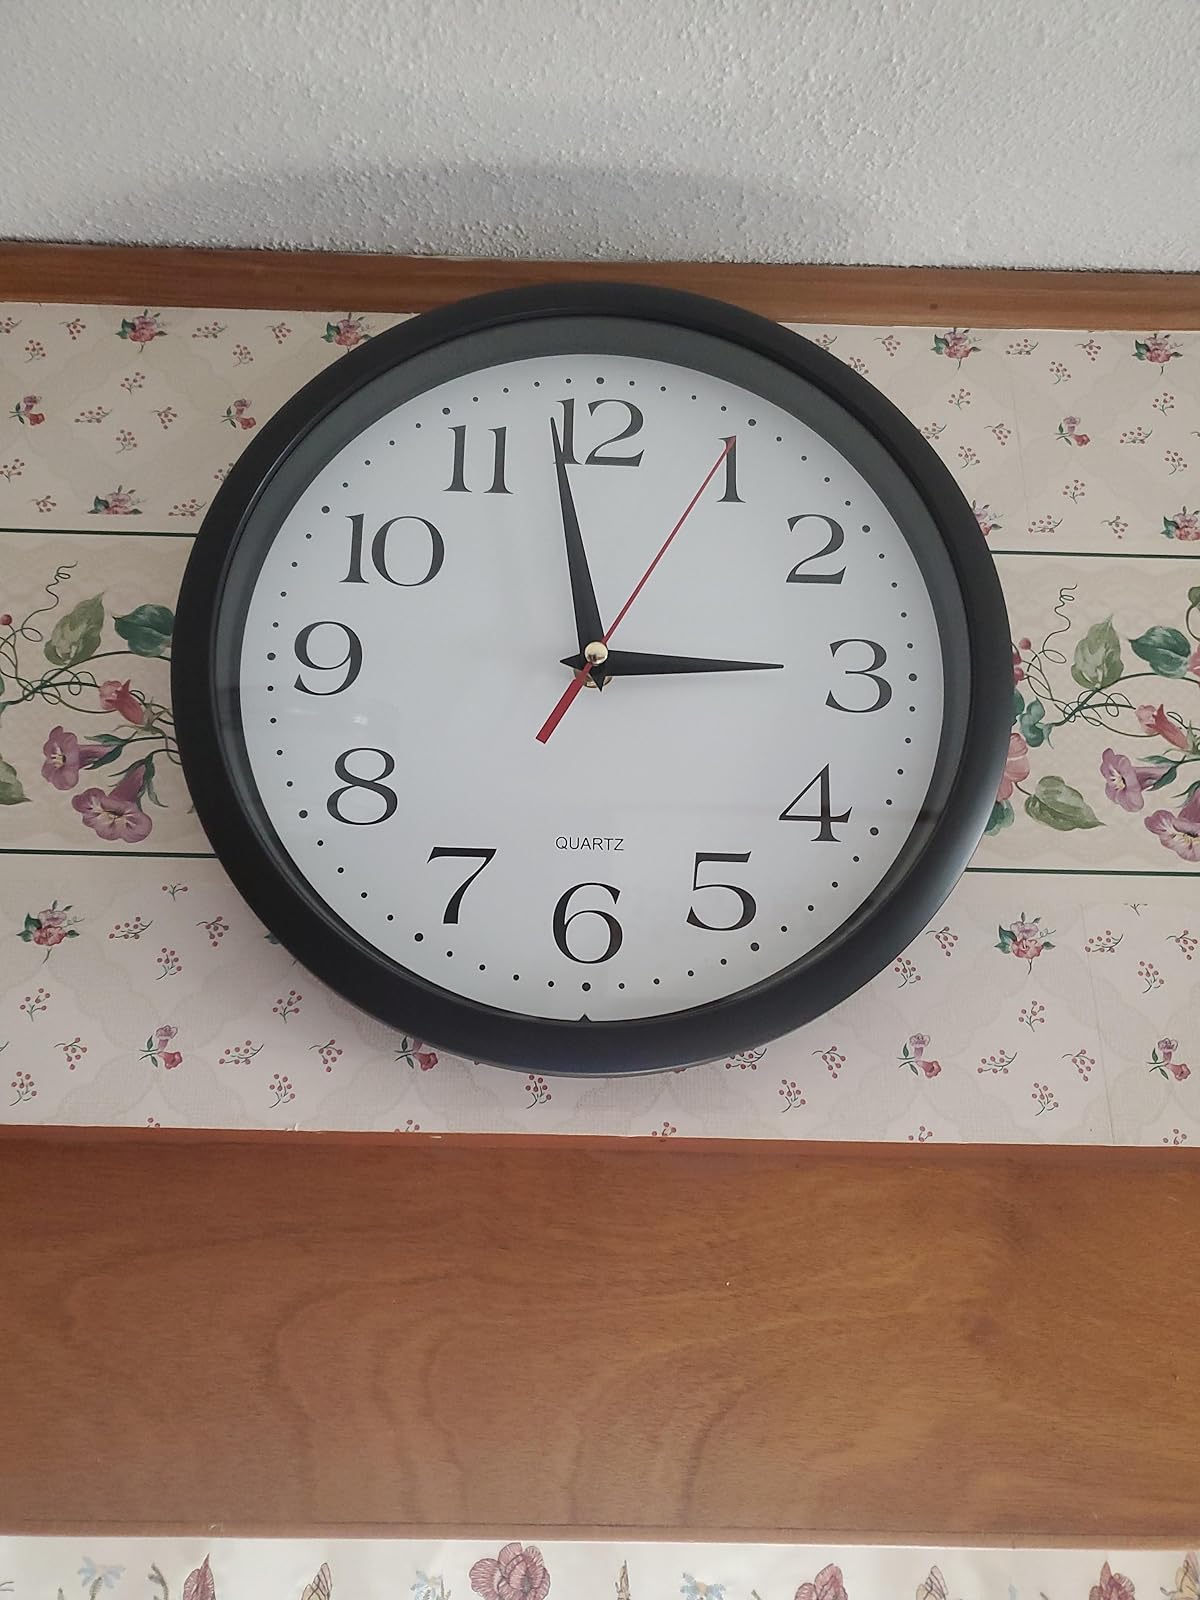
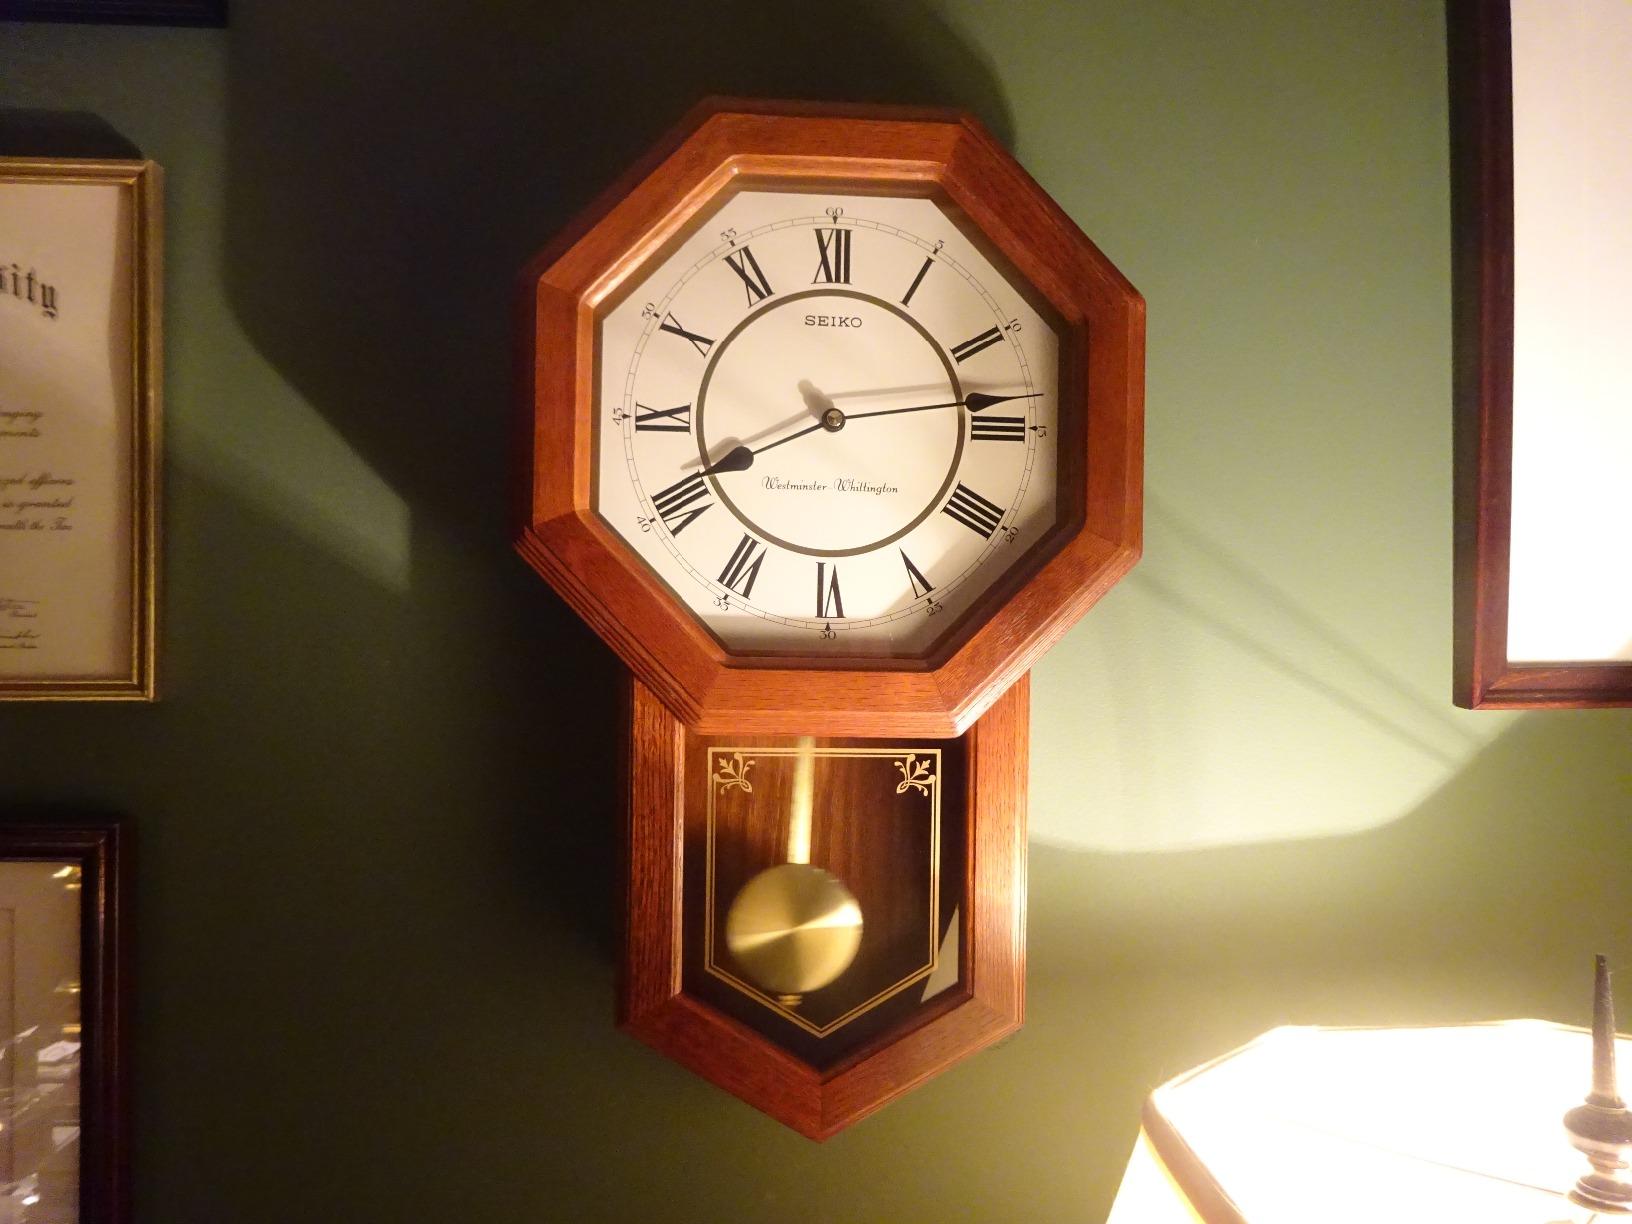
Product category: clock
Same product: no